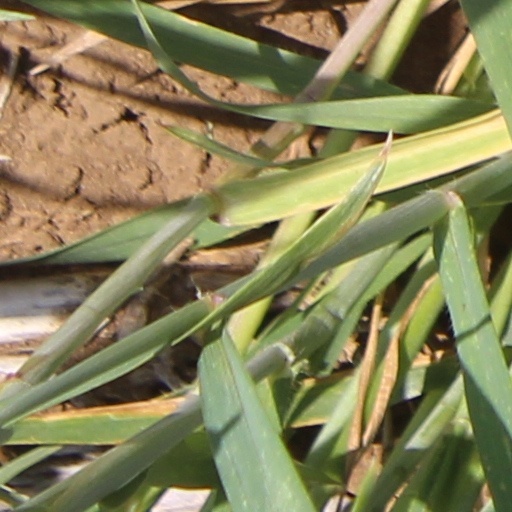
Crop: wheat